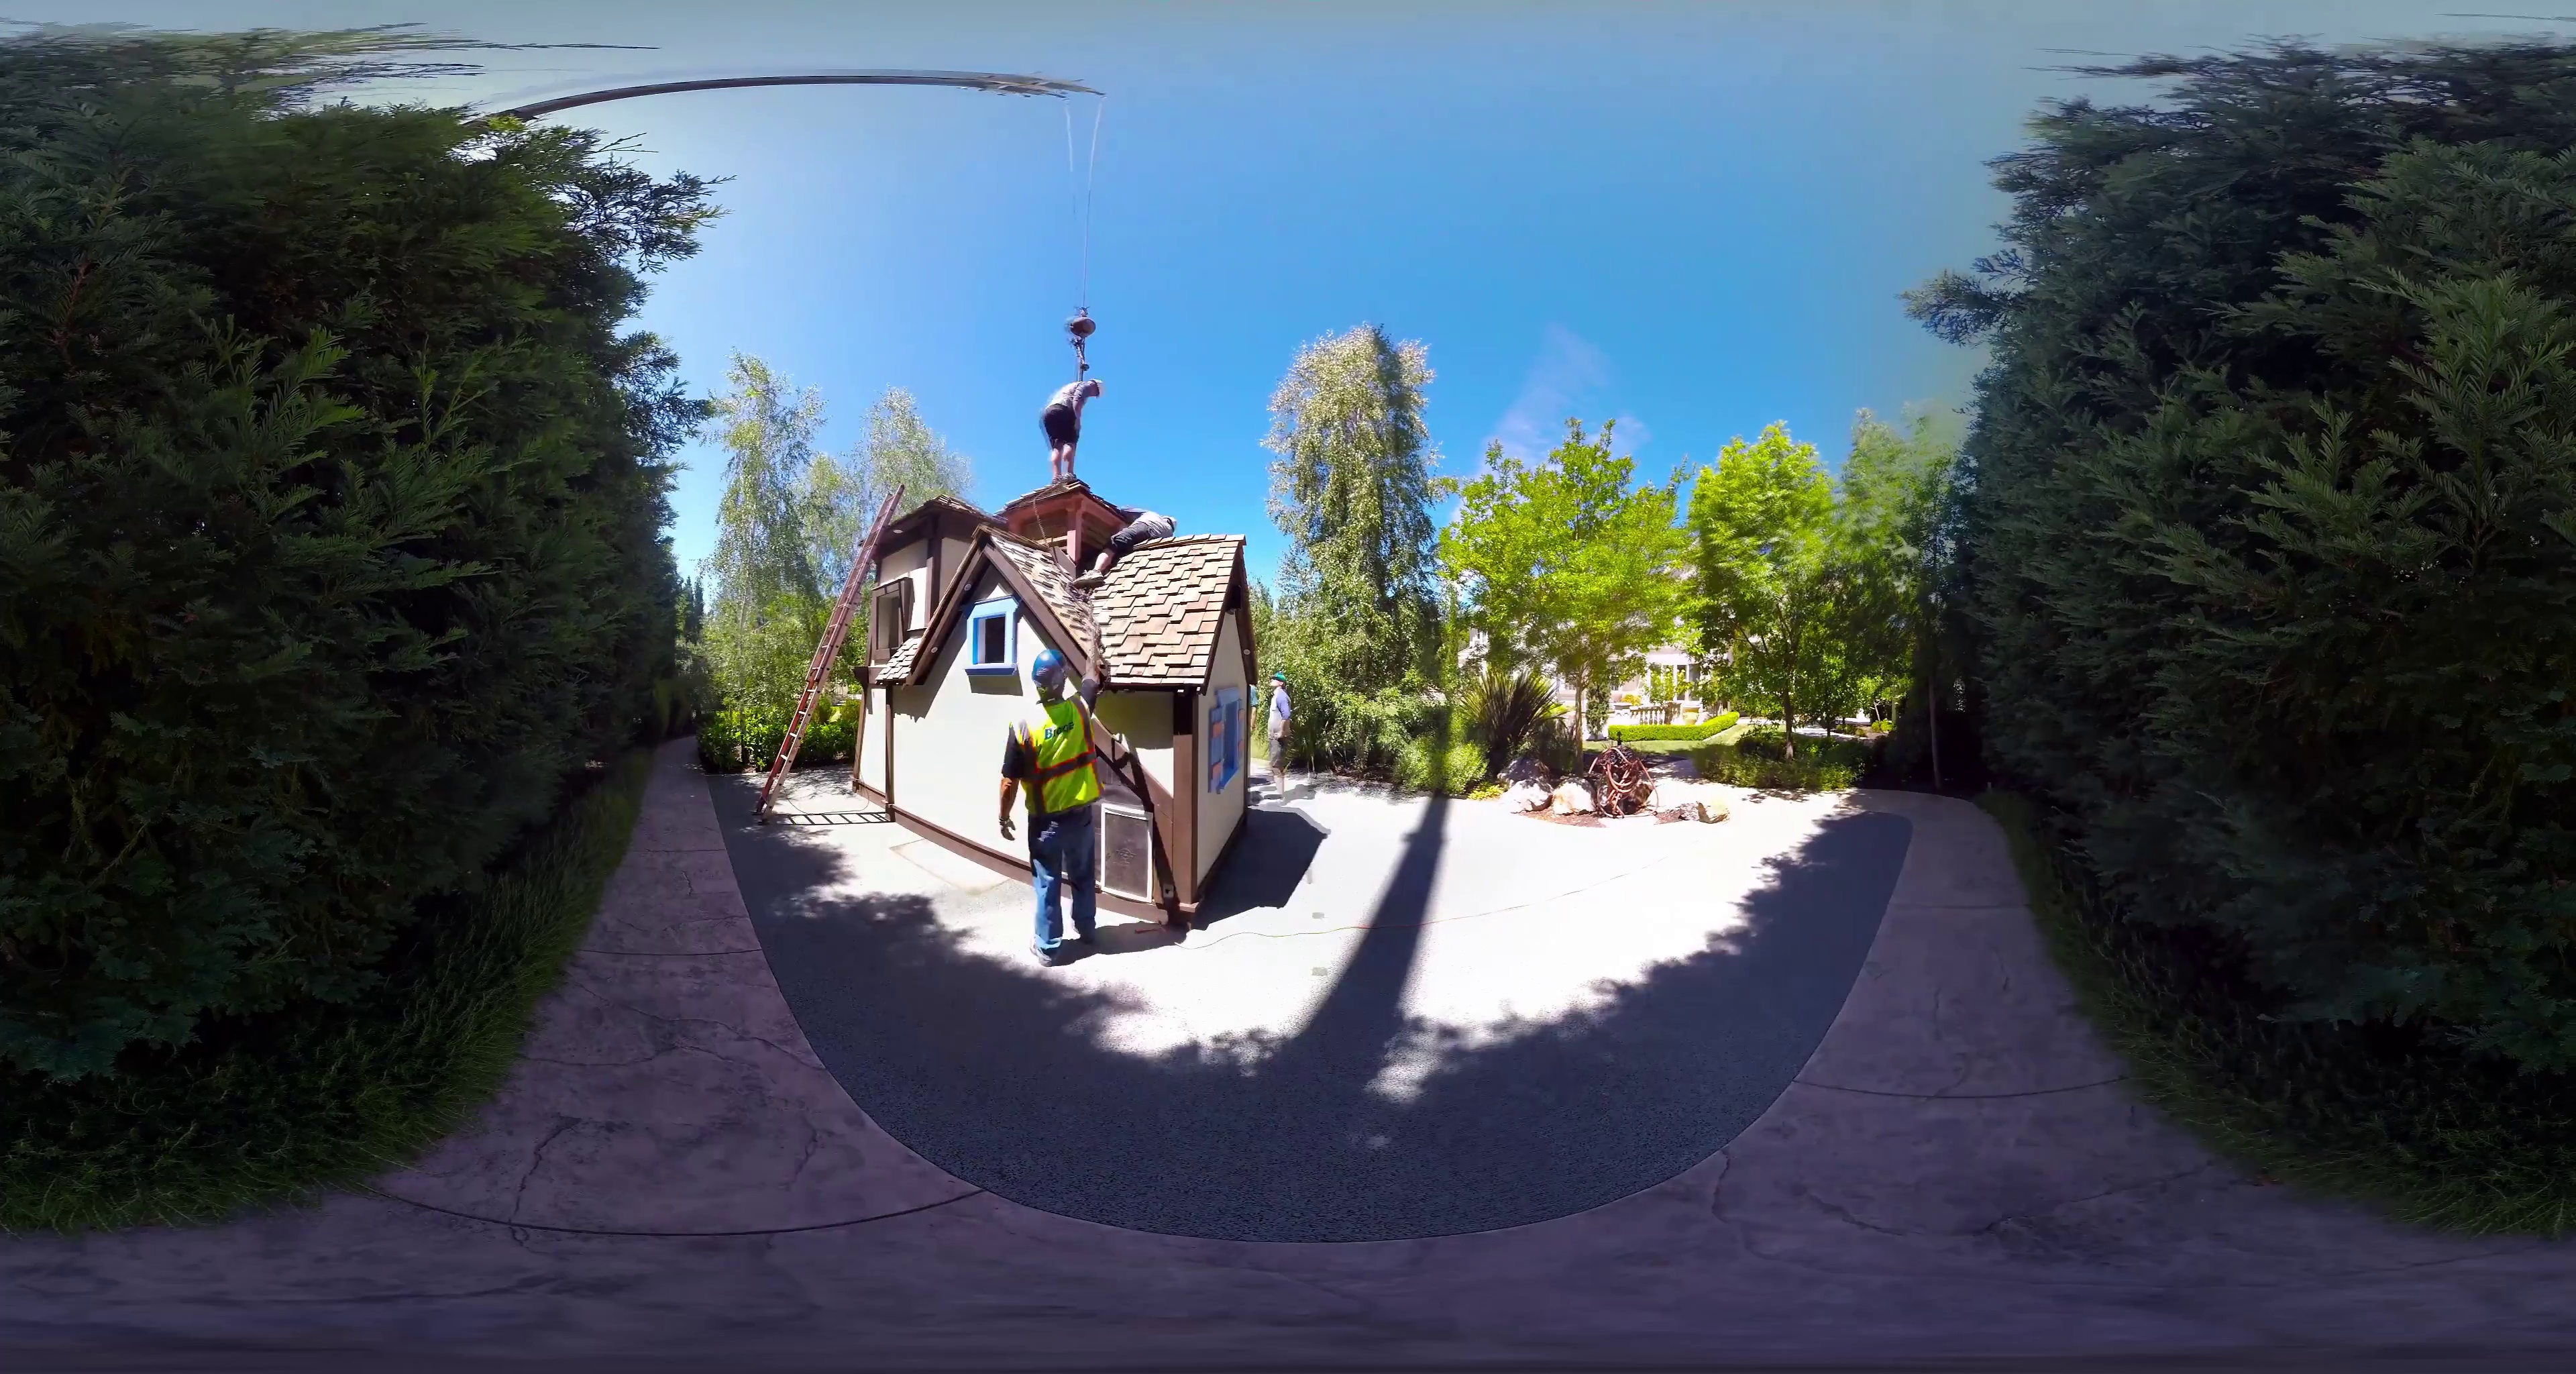
Referred object: The person standing at the highest point of the roof

Referred object: the worker in a yellow safety vest